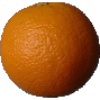
Label: orange